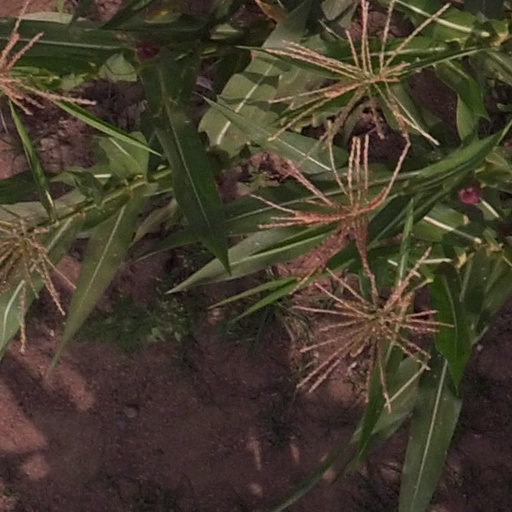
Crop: maize; corn